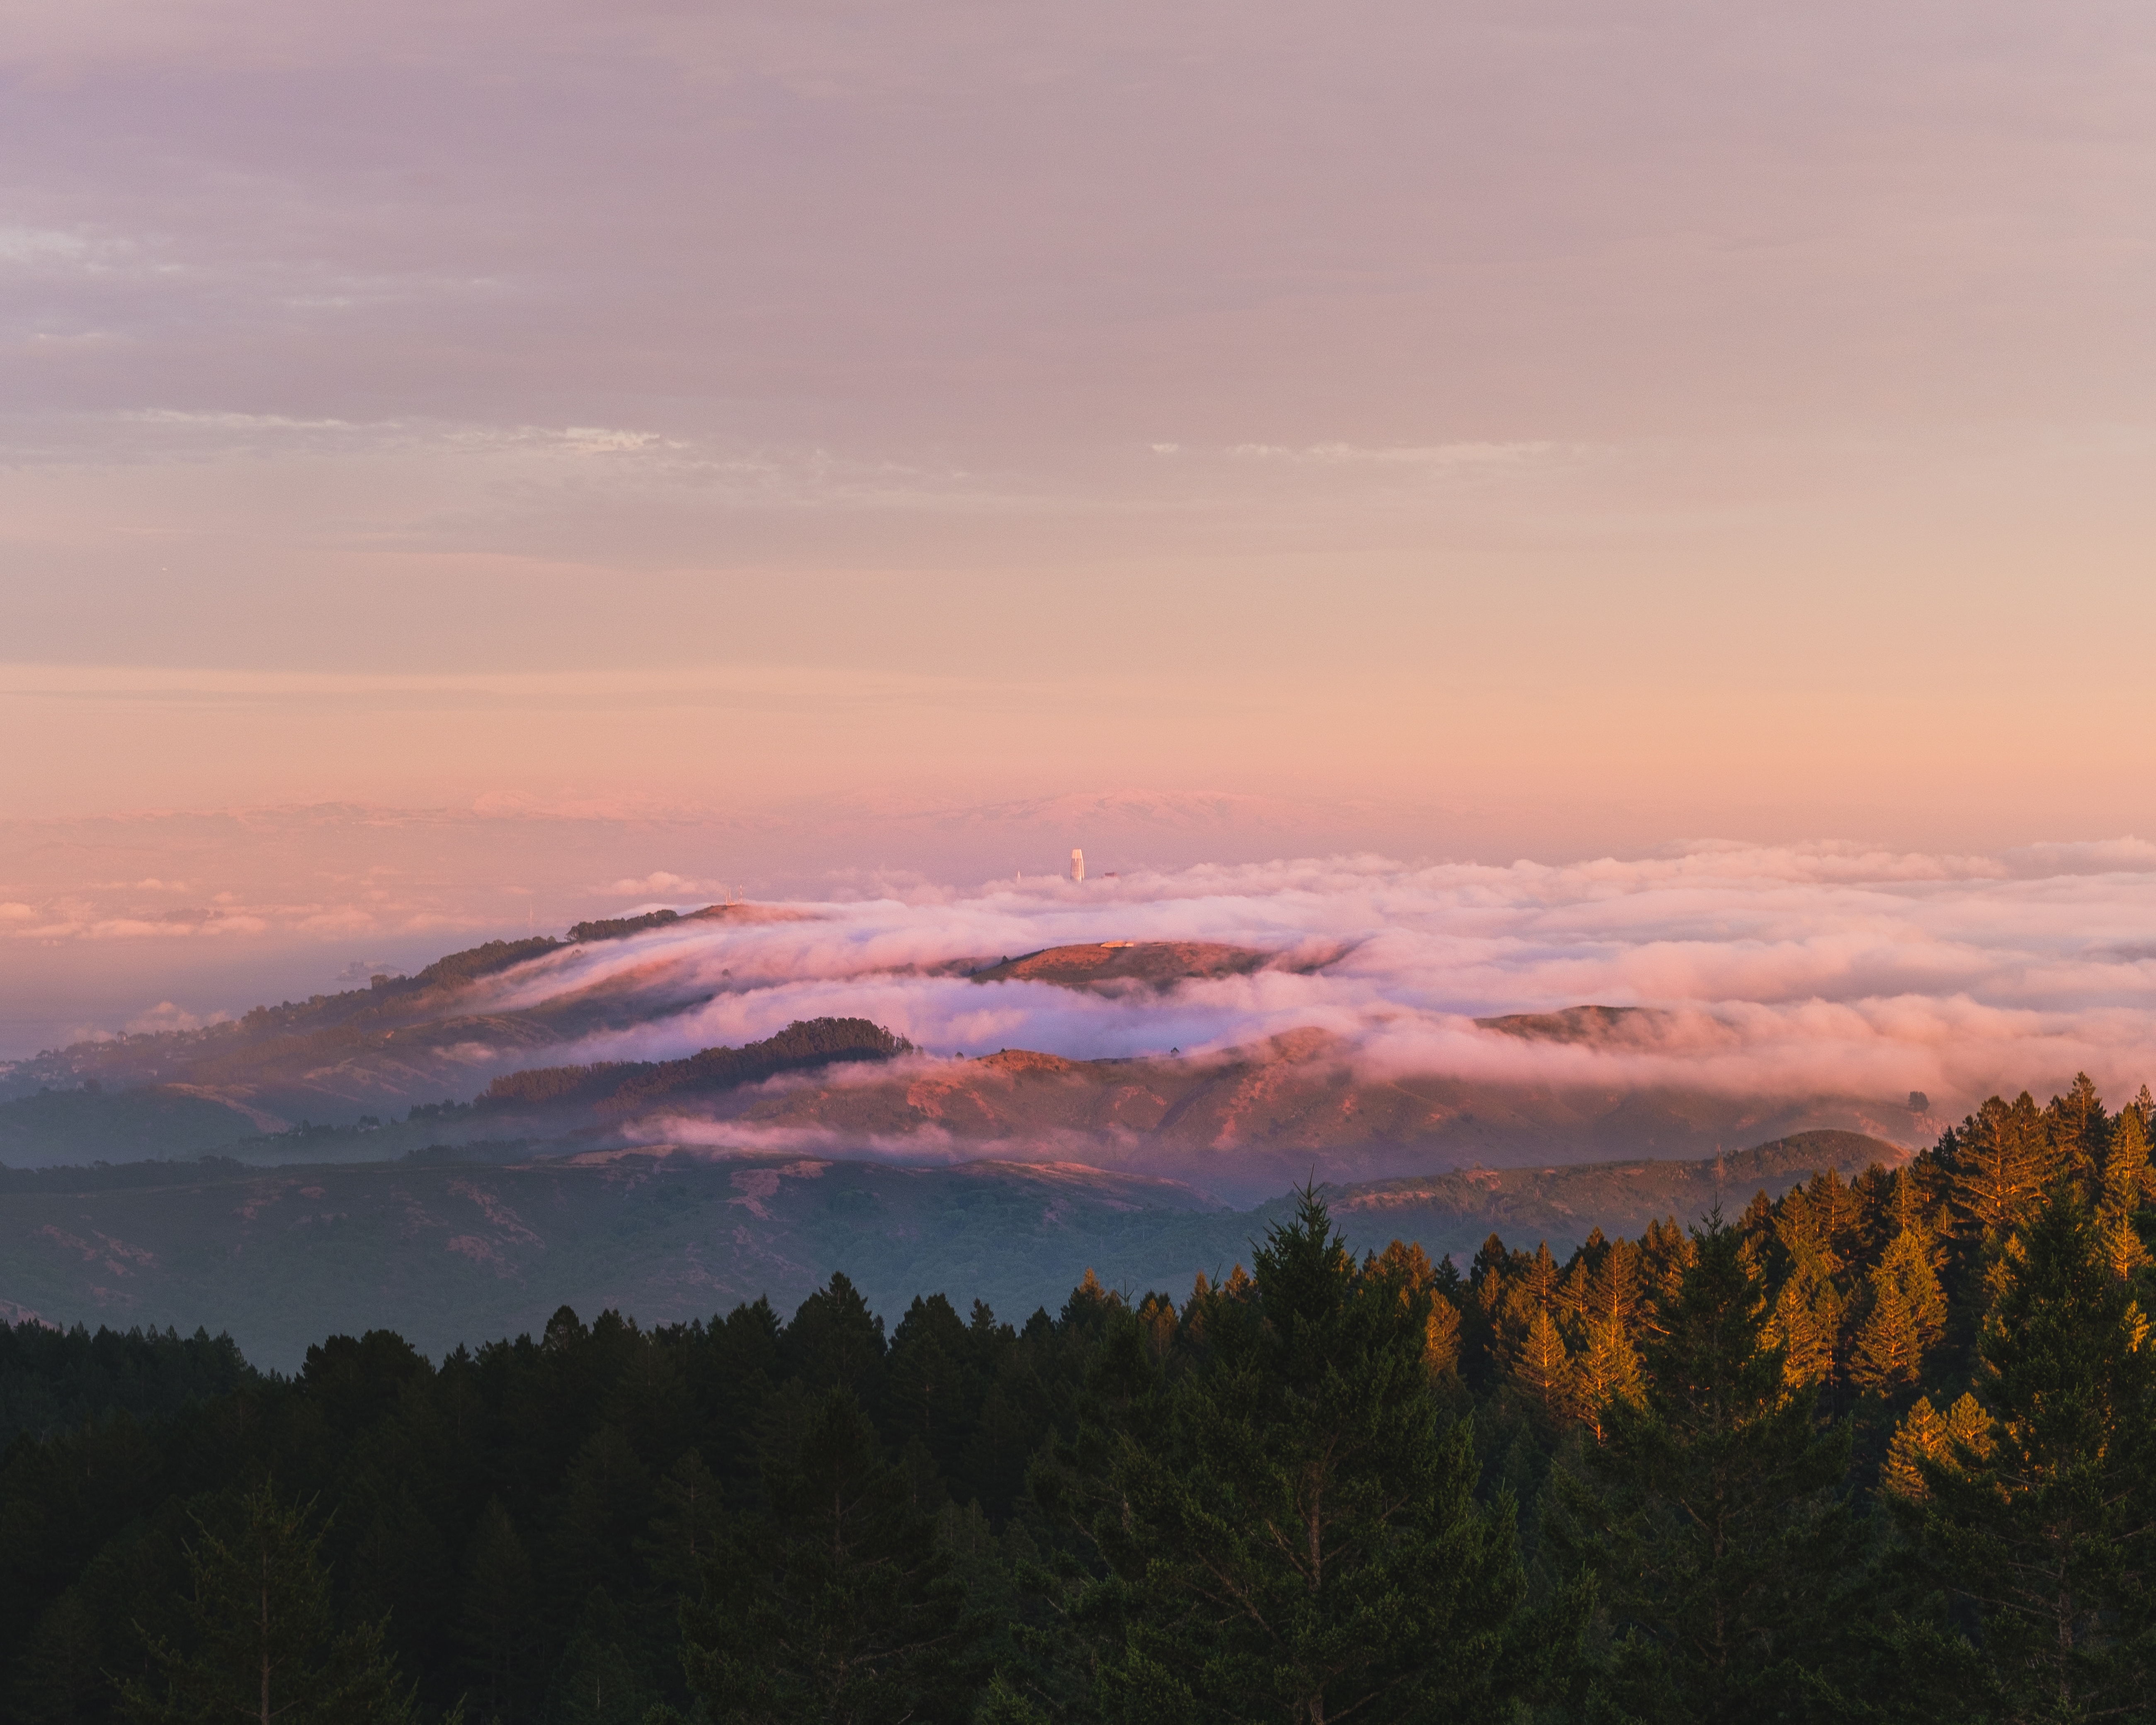
landscape, tree, nature, forest, wilderness, mountain, snow, cloud, sky, sunshine, natural landscape, afterglow, red sky at morning, dusk, plain, sunset, sunrise, grassland, horizon, mountain range, dawn, cumulus, mist, hill, fell, magenta, meteorological phenomenon, ridge, evening, winter, grass, celestial event, massif, ocean, haze, summit, road, city, tundra, chaparral, fog, sound, rock, prairie